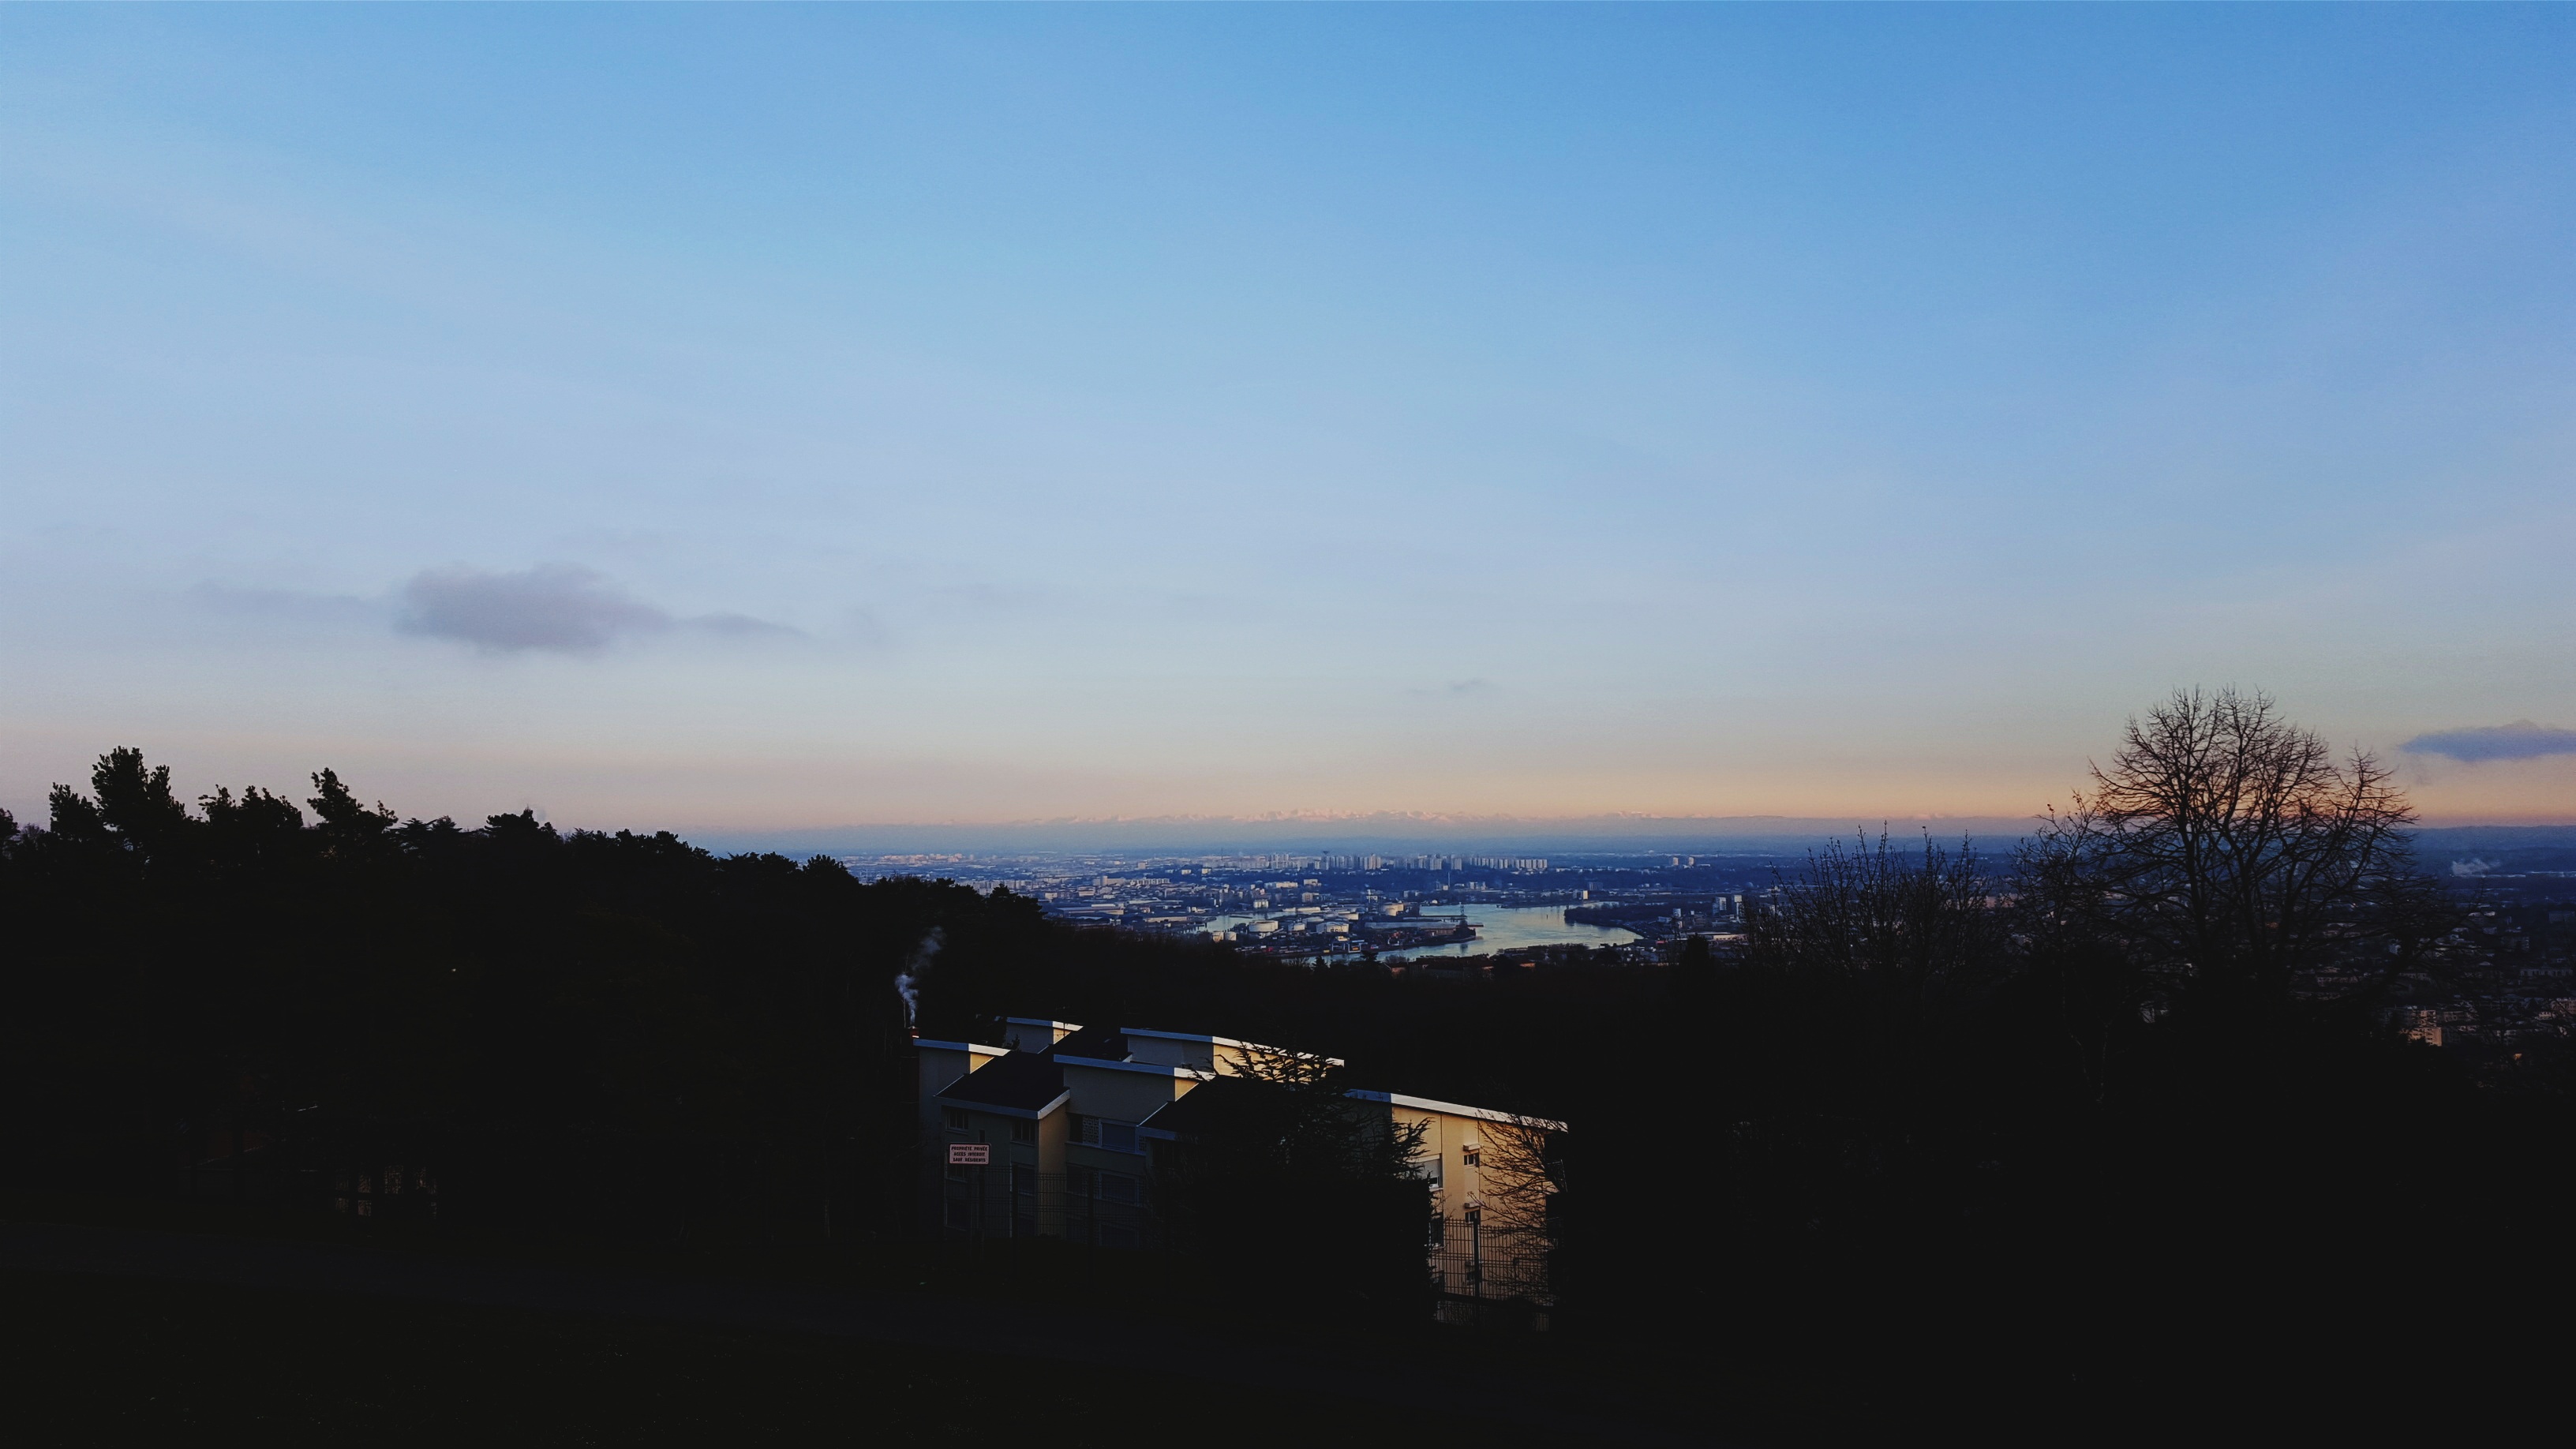
landscape, tree, nature, horizon, mountain, cloud, sky, sunrise, sunset, sunlight, morning, hill, dawn, dusk, evening, rural area, atmospheric phenomenon, mountainous landforms